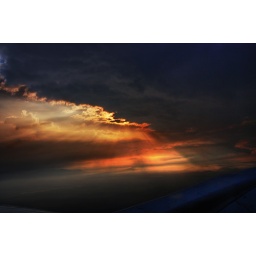
It looks like the sky is broken sharply by light. Golden cloud edge, clear light, it's amazing..